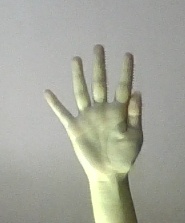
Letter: sheen